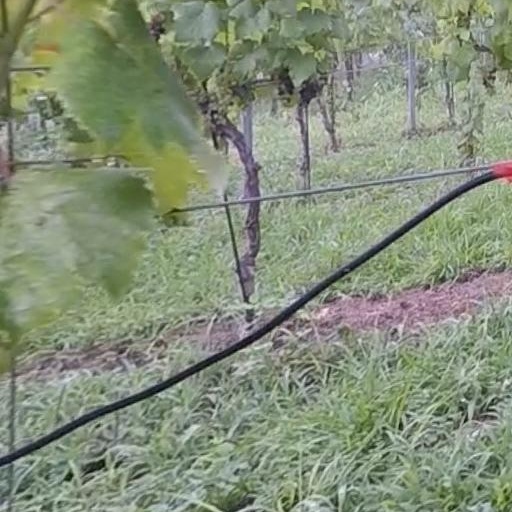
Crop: grape